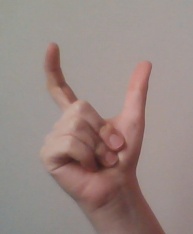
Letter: nun